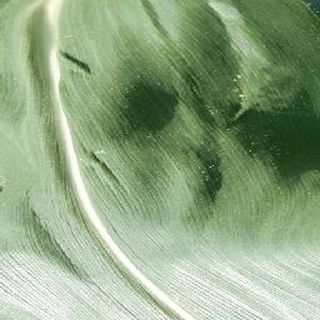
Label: healthy_corn